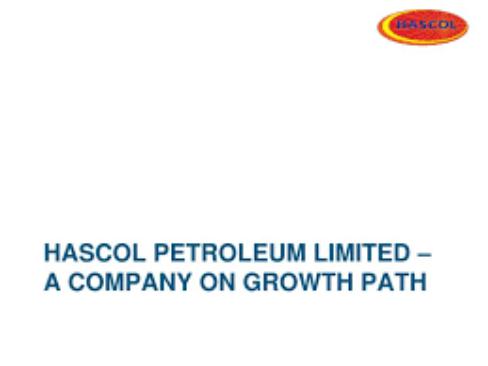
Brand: Hascol Petroleum
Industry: Transportation